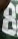
Number: 8